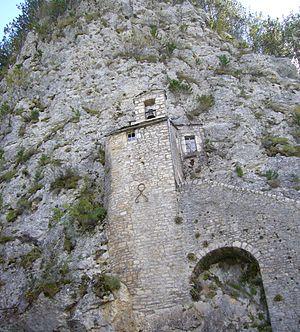
Le diocèse de Mende relève depuis 2002 de la province ecclésiastique de Montpellier. Il recouvre l'intégralité du département de la Lozère. Plusieurs prélats ont participé à son rayonnement et à son indépendance par rapport au pouvoir temporel, tels que les évêques Aldebert III du Tournel et Guillaume VI Durand. De ce diocèse sont originaires le bienheureux Urbain V, avant-dernier pape français, qui rendit beaucoup à son Église d'origine, mais aussi Guillaume et Foulques de Villaret, grands maîtres de l'ordre de Saint-Jean de Jérusalem.
Bien qu'aujourd'hui le sens du mot ermitage soit traditionnellement un endroit où un ermite vit dans l'isolement du monde, l'ermitage était couramment utilisé pour désigner un établissement où une personne vit religieusement, en isolement de la société.
Privat de Mende est un saint de l'Église catholique, né vraisemblablement près de Clairmont, et qui serait mort vers 255 ou 260. Il est connu pour son martyre sur les versants du mont Mimat à Mende en Gévaudan. Son ermitage est un lieu de pèlerinage, qui fut très populaire au Moyen Âge. La date de sa mort est cependant contestée, certains avançant parfois le Vᵉ siècle, mais grand nombre d'écrits tendent à prouver que la date du IIIᵉ siècle est la plus probable.